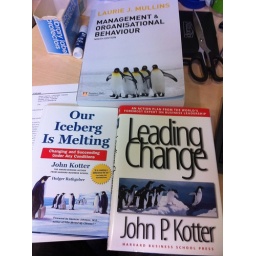
Just three of the management and leadership books in the library that have penguins on the cover @_@